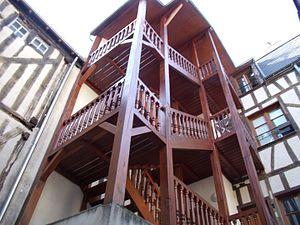
escalier-galerie en bois XVIIIe siècle, cour intérieure, 129 rue Colbert
Tours est une ville de l'Ouest de la France, sur les rives de la Loire et du Cher, dans le département d'Indre-et-Loire, dont elle est le chef-lieu. La commune est le chef-lieu de la métropole Tours Val de Loire et constitutive, avec son intercommunalité, de l’une des 22 métropoles françaises officielles.
Le Vieux-Tours est un terme générique pour définir un ensemble de quartiers ou bourgs qui se sont réunis au cours du temps pour former le centre historique de la ville de Tours. Les quartiers du Vieux-Tours sont, d'ouest en est, Notre-Dame-la-Riche, Saint-Martin, Saint-Julien, Saint-Gatien, Saint-Pierre-des-Corps.